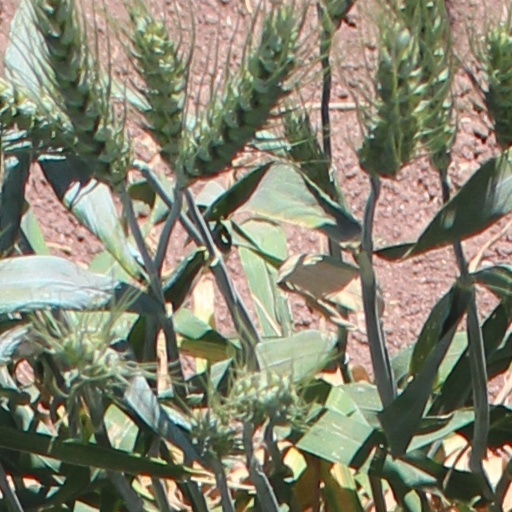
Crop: wheat